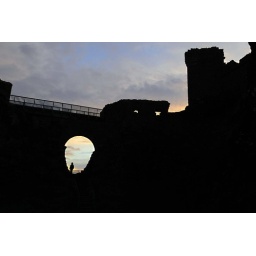
Rose standing under the bridge at Castle Dunluce, Antrim Coast, Northern Ireland.